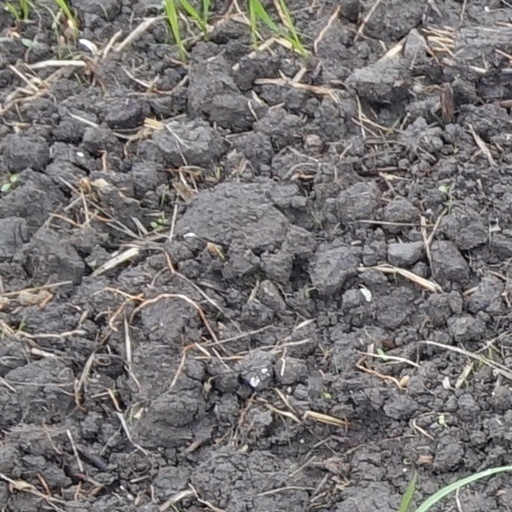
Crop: wheat